Nicky Barr

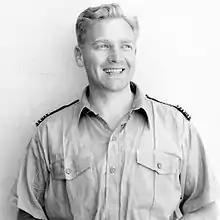
Barr during World War II

Andrew William "Nicky" Barr, (10 December 1915 – 12 June 2006) was a member of the Australian national rugby union team, who became a fighter ace in the Royal Australian Air Force (RAAF) during World War II. He was credited with 12 aerial victories, all scored flying the Curtiss P-40 fighter. Born in New Zealand, Barr was raised in Victoria and first represented the state in rugby in 1936. Selected to play for Australia in the United Kingdom in 1939, he had just arrived in England when the tour was cancelled following the outbreak of war. He joined the RAAF in 1940 and was posted to North Africa with No. 3 Squadron in September 1941. The squadron's highest-scoring ace, he attained his first three victories in the P-40 Tomahawk and the remainder in the P-40 Kittyhawk.